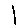
Label: 1